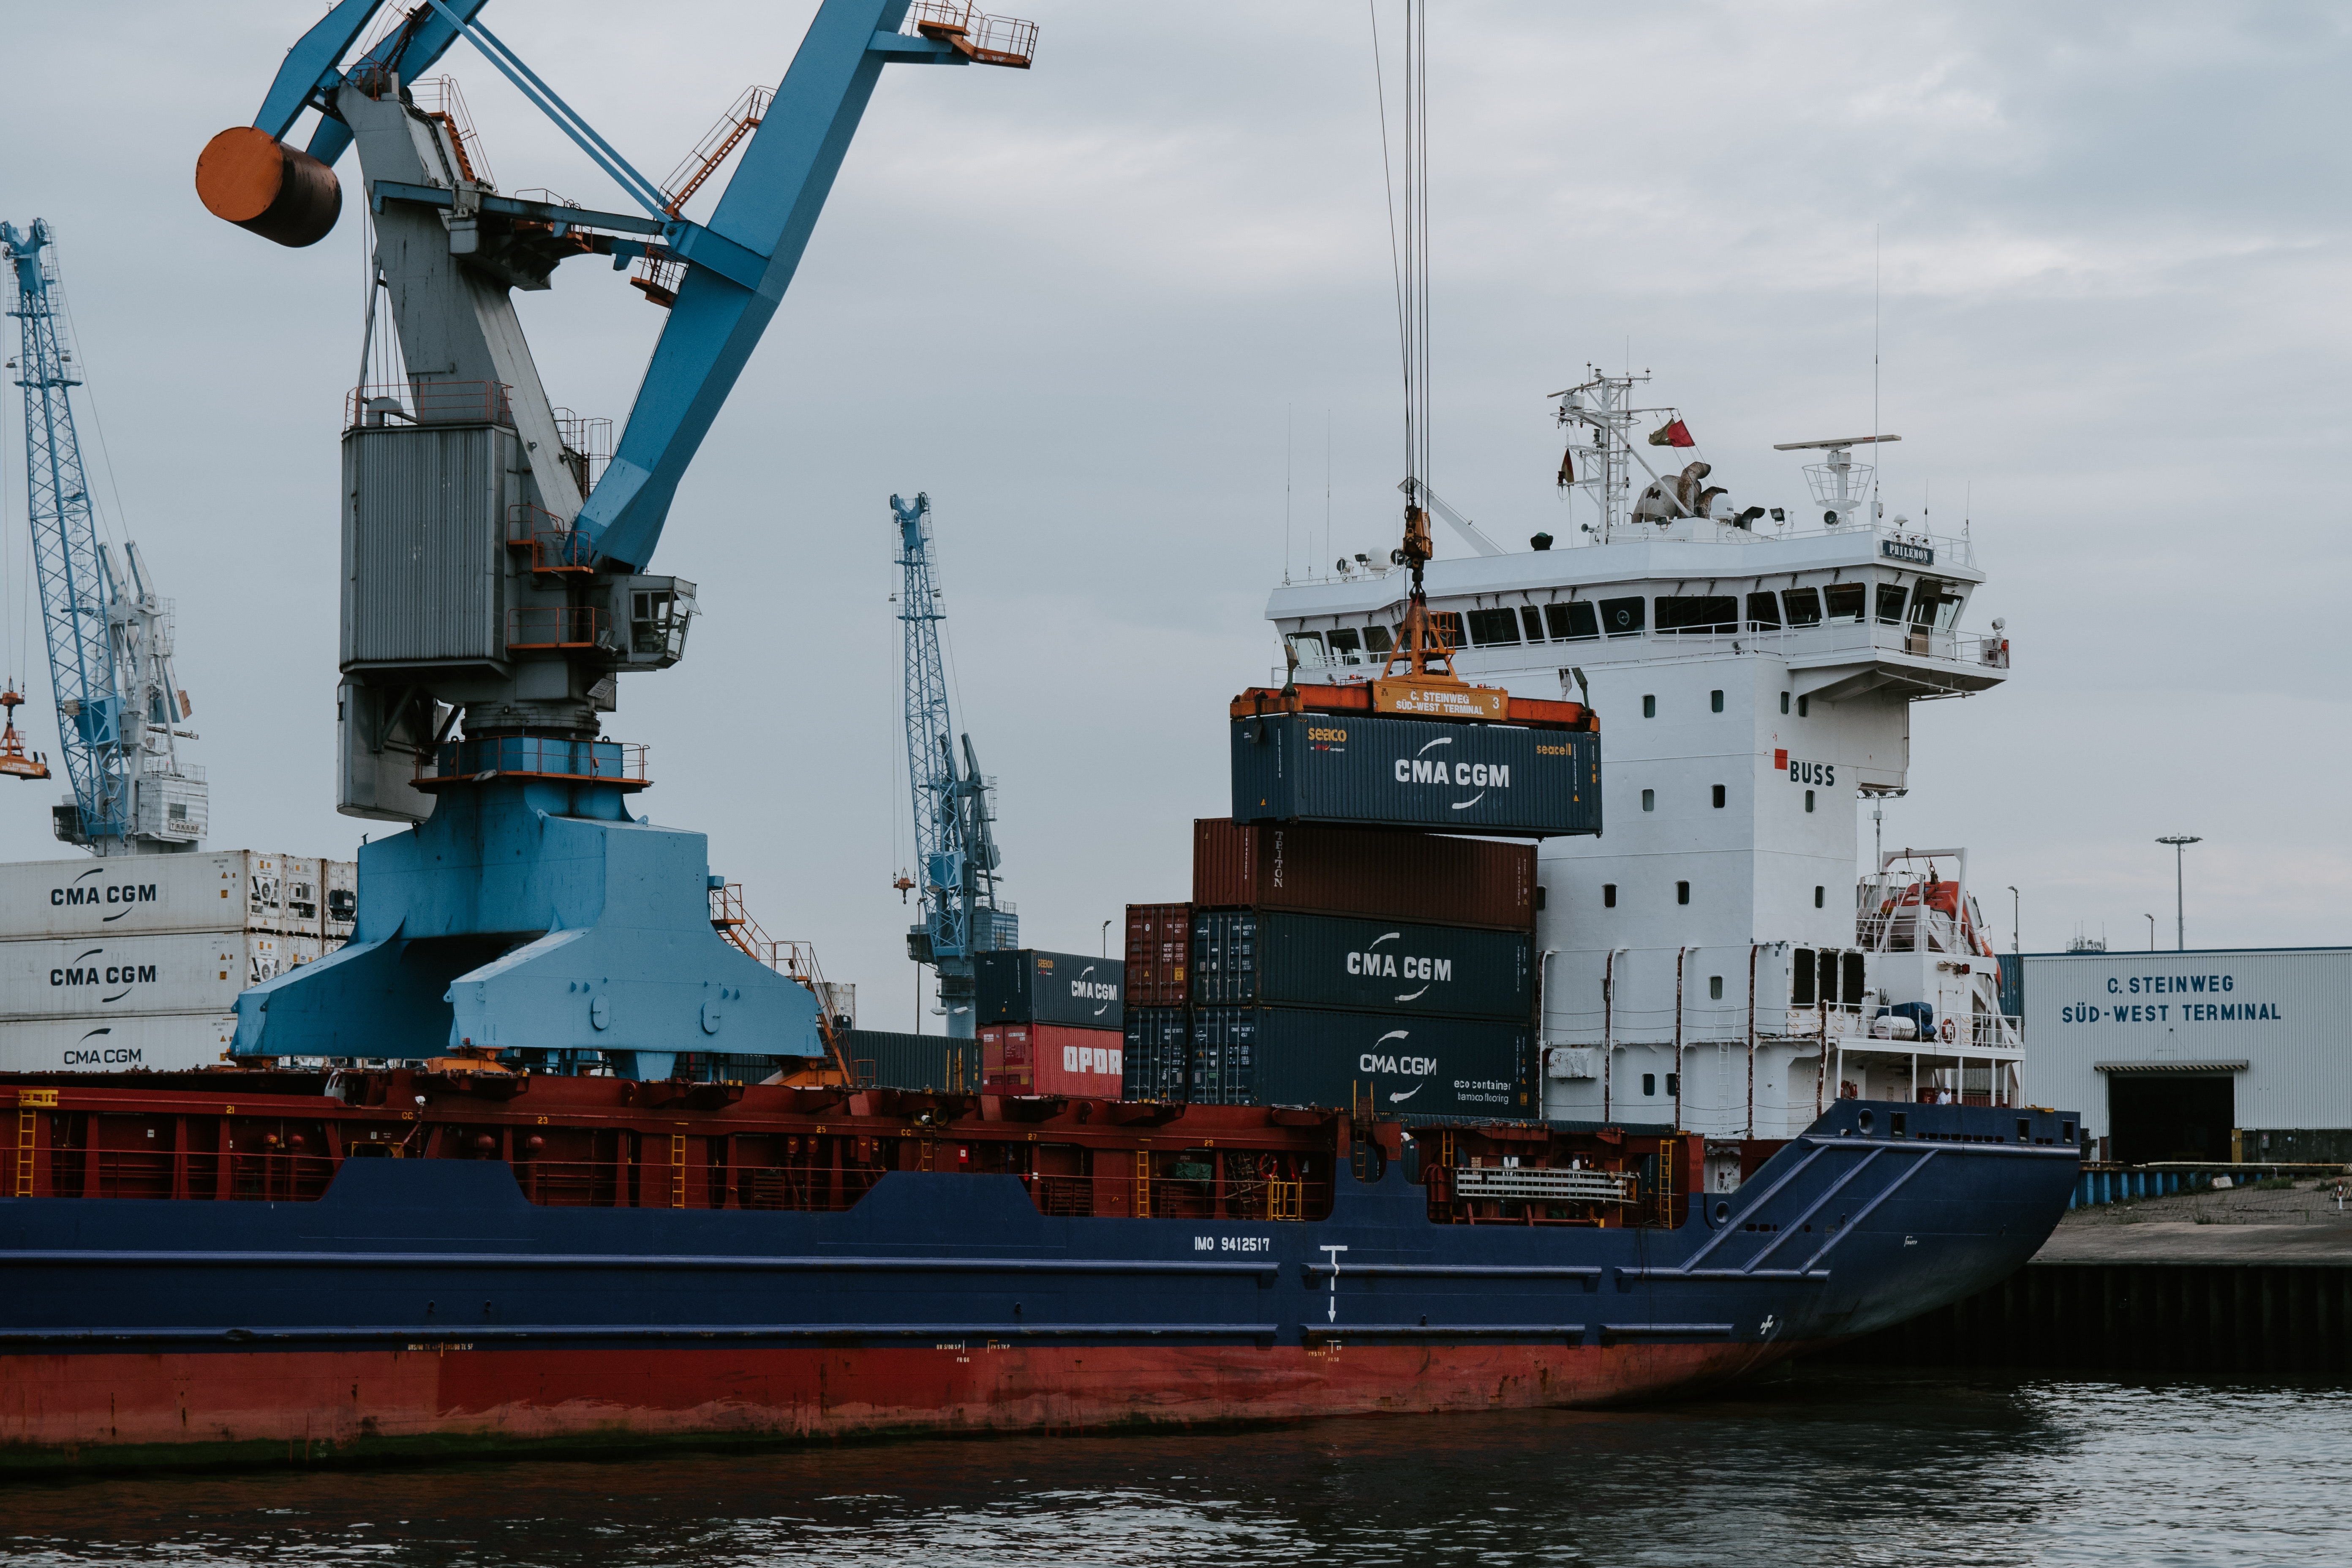
container ship, ship, cargo ship, bulk carrier, heavy lift ship, panamax, water transportation, freight transport, anchor handling tug supply vessel, watercraft, diving support vessel, platform supply vessel, lighter aboard ship, tank ship, cargo, tugboat, channel, motor ship